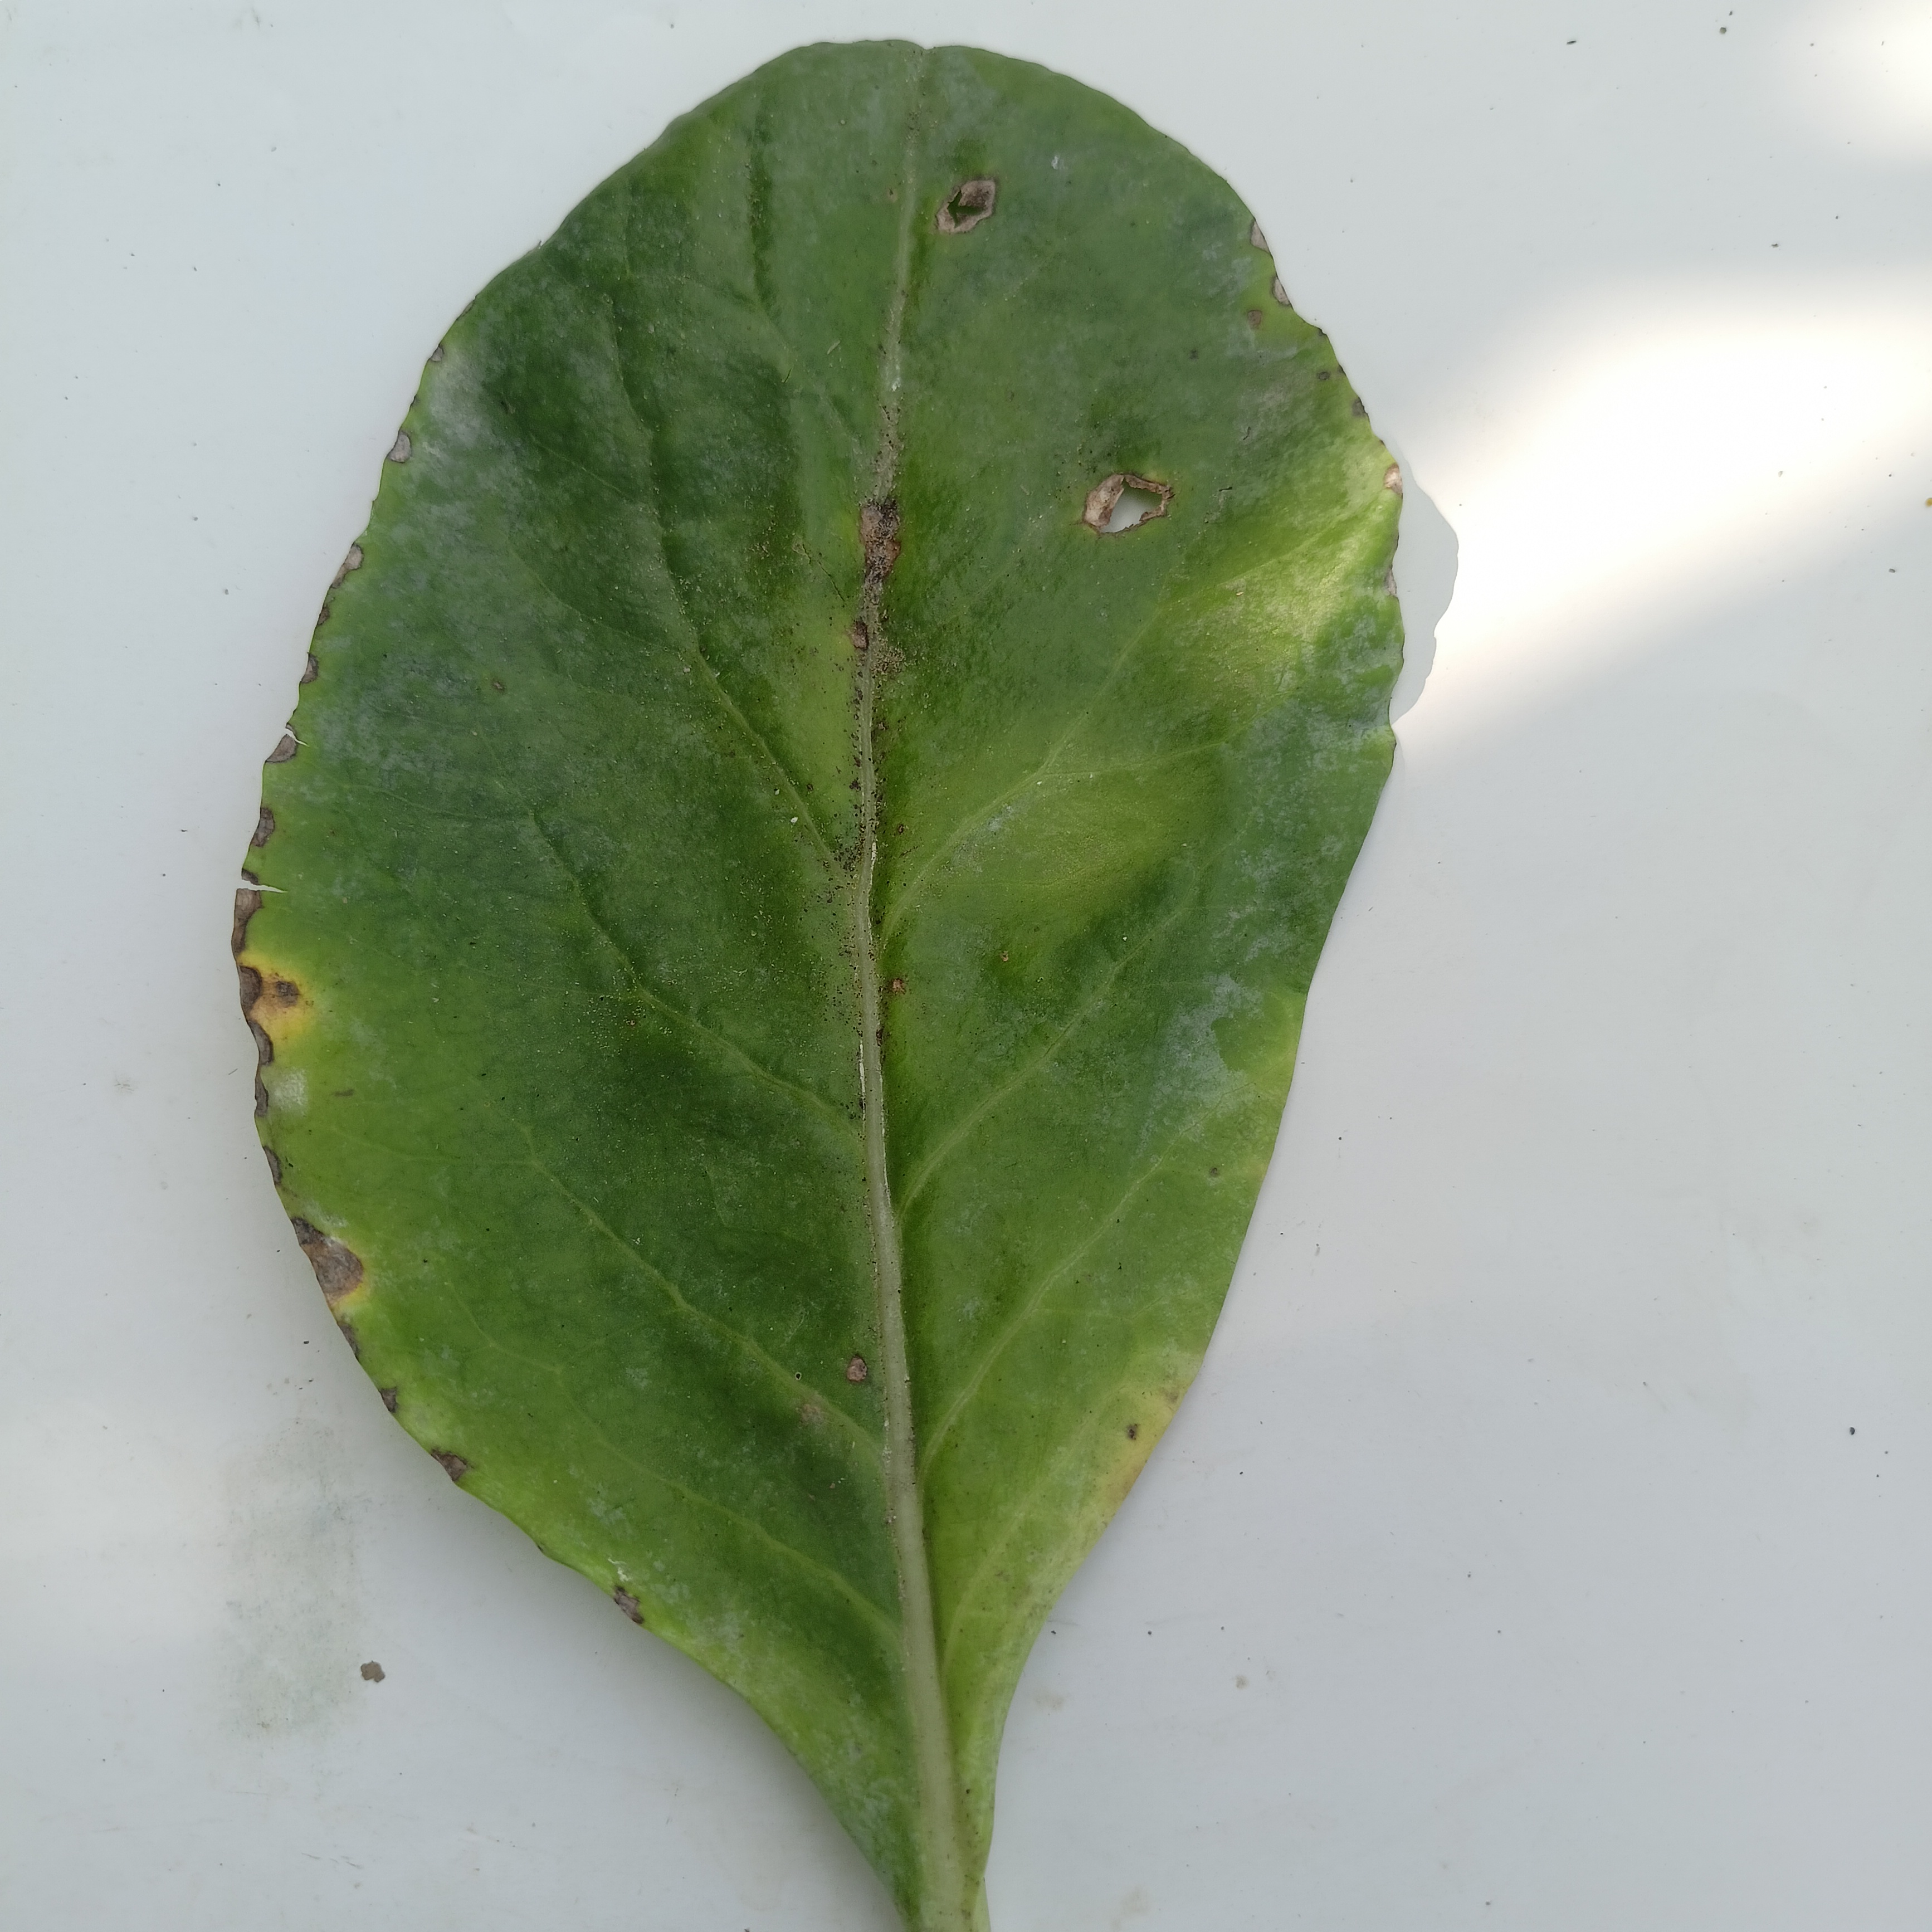
Label: Black Rot